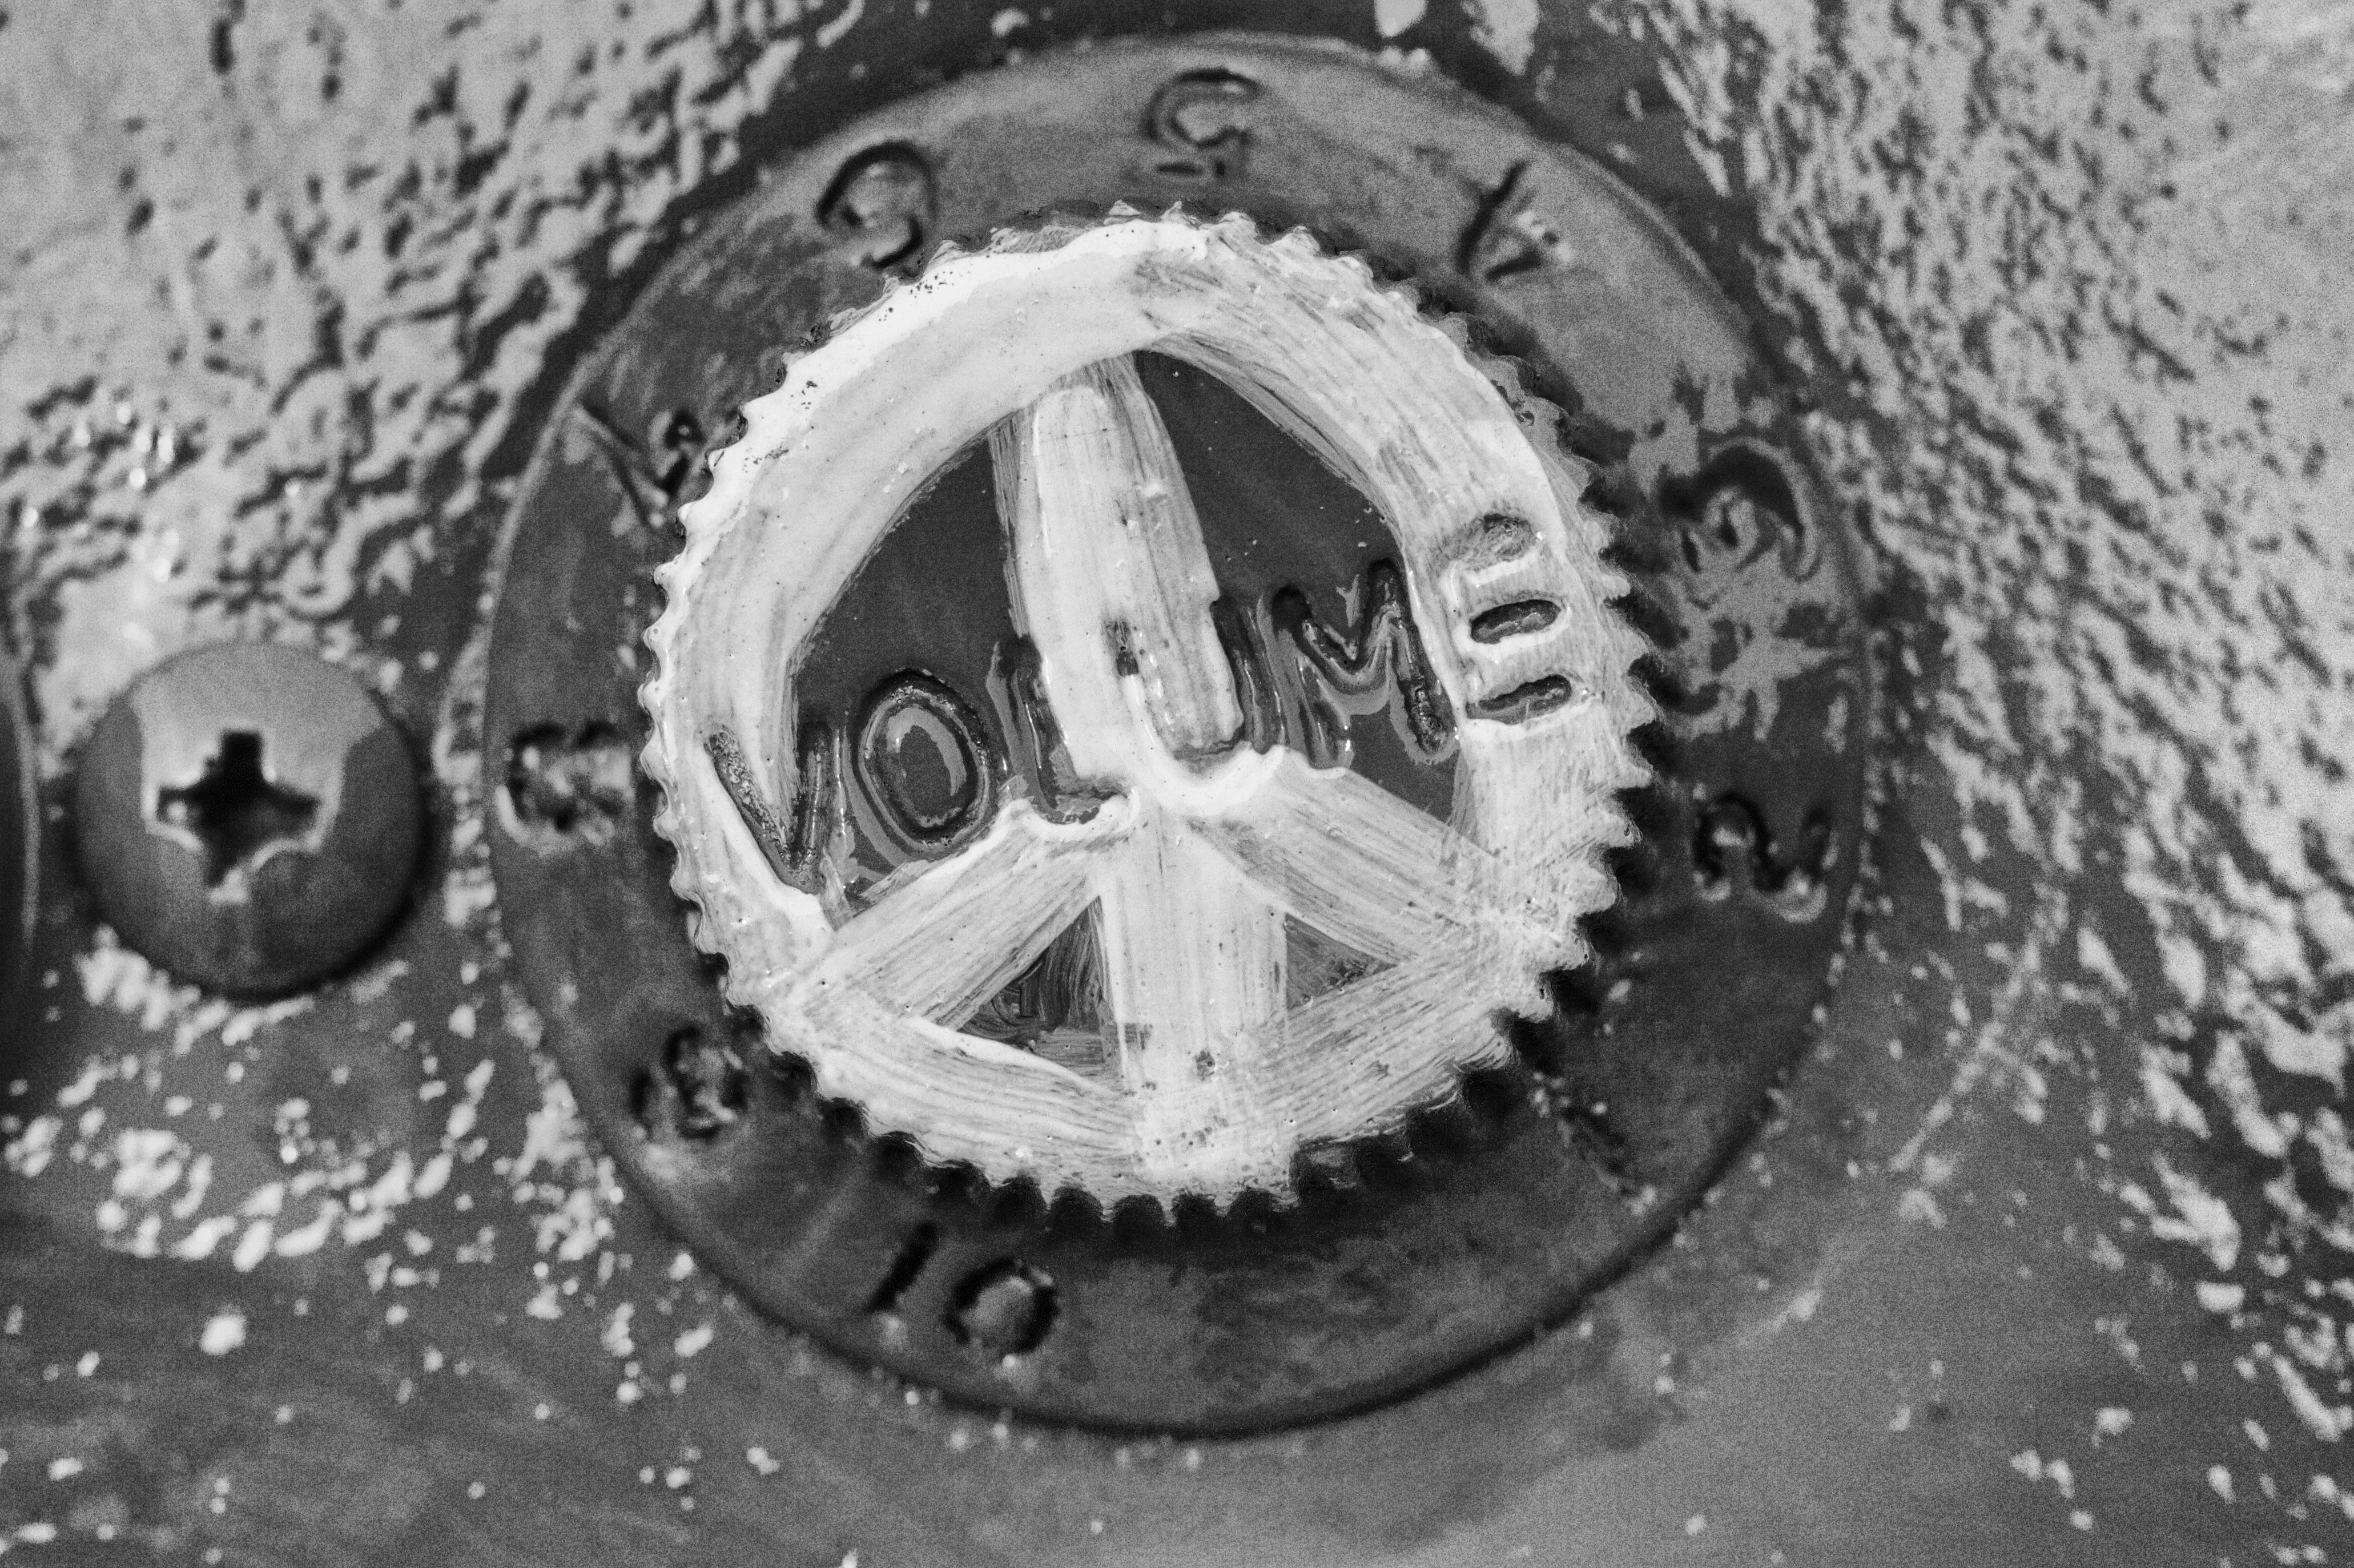
snow, black and white, photography, wheel, weather, monochrome, tire, circle, close up, bw, volume, monochrome photography, automotive tire